2009 Summer Tour

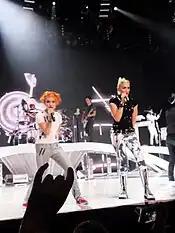
No Doubt and Paramore performing in Vancouver.

On December 3, 2008, the band announced on their official website plans of a tour and a new album. They stated, "As most of you saw from our little iChat (yes, it was really us), we have decided to go on tour next year while continuing to work on our album. We are working on tour dates now and can't wait to get out there and play for all of you – it's been too long! We'll announce tour dates soon so be sure to check back for updates. Have a safe and happy holiday and we'll see you on the road in 2009!" The tour was officially announced in January 2009 by MTV News. Stefani cited the reason for tour was to perform their favorite songs and explore new musical directions. A survey on the band's website complied fan's favorite songs that have a possibility of being performed on the tour. During an interview with guitarist Tom Dumont, he explained the tour will have "A Clockwork Orange" theme, saying, "Gwen came up with the Clockwork Orange thing—she started getting into the visuals of those modernist movies from the 60's. We've been looking at tons of art and it's like this space-age modernism from that decade—it's retro and modern at the same time, so we're building this crazy stage set that has that vibe. We have a bunch of really great artists doing t-shirts and posters that echo that. There's a whole look for the tour even though there's not an album yet."It was also revealed that the group will give away their entire music catalog (in digital format) to spectators who purchased high level tickets. The group appeared on "The Today Show", "American Idol", "The Ellen DeGeneres Show", "Jimmy Kimmel Live!" and "Gossip Girl" to promote the tour. This tour should not be considered a reunion tour, because No Doubt stated it is not a reunion since the band had never broken up.